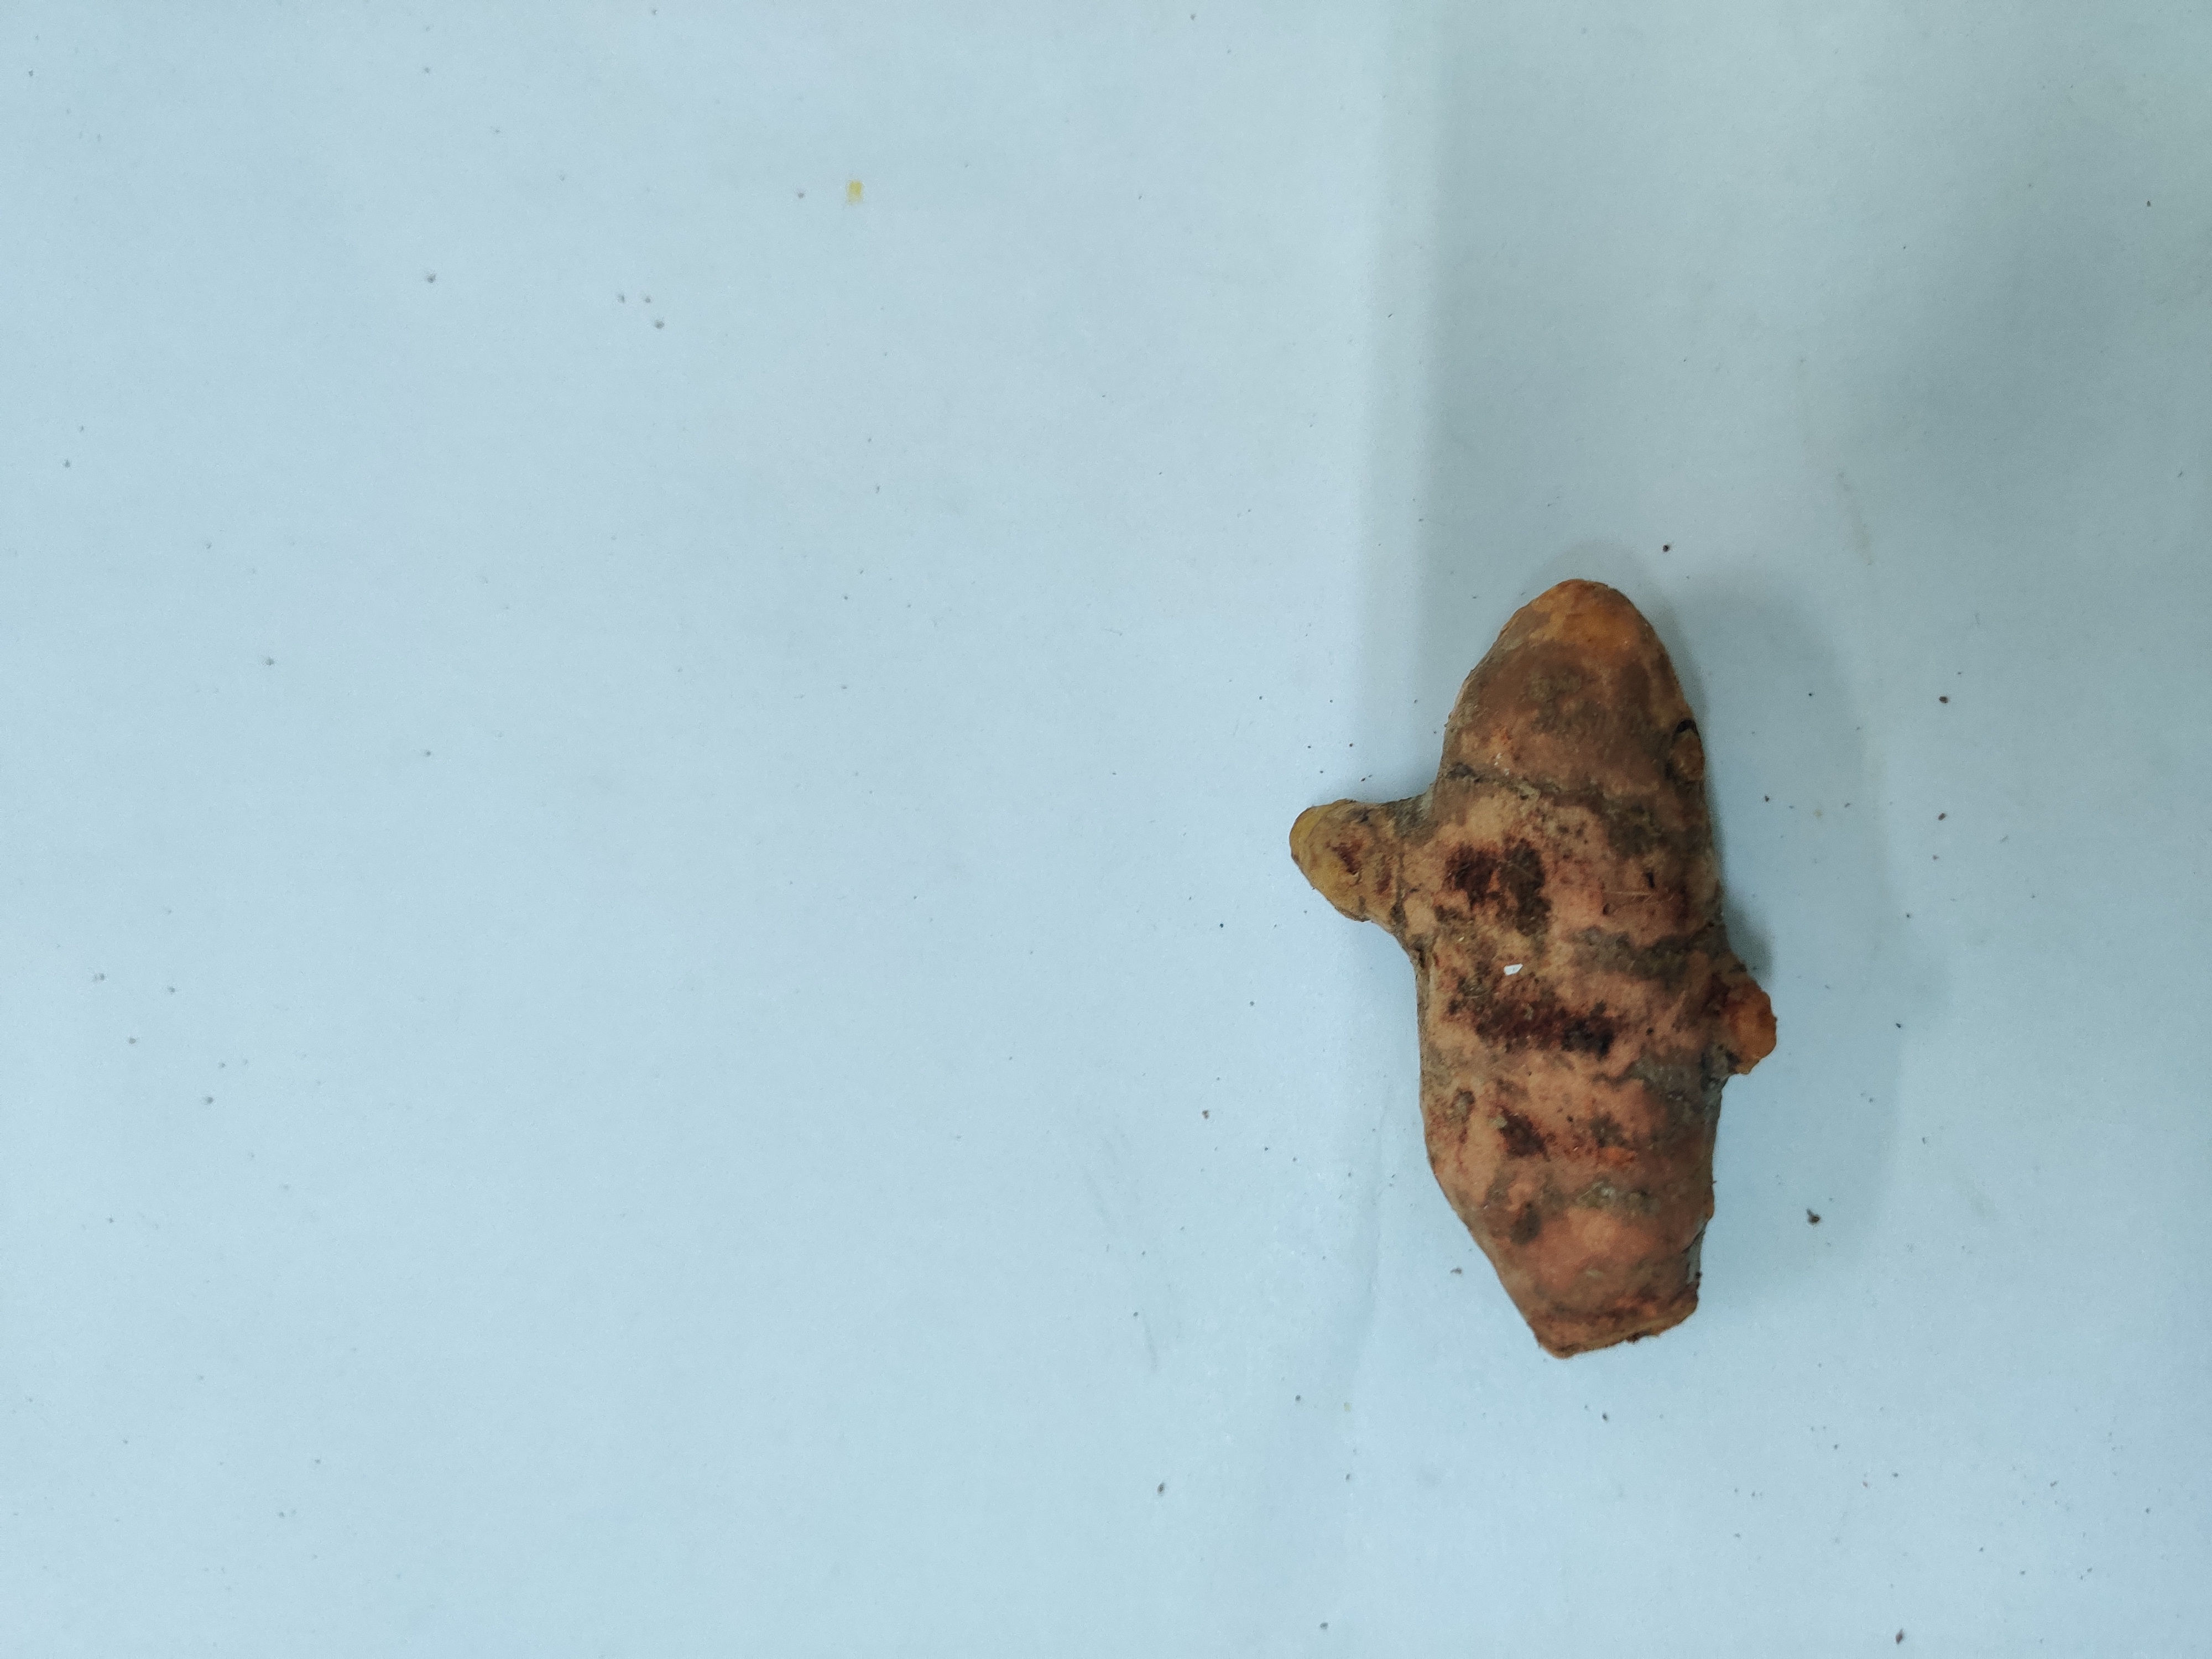
Crop: Turmeric
Condition: Damaged